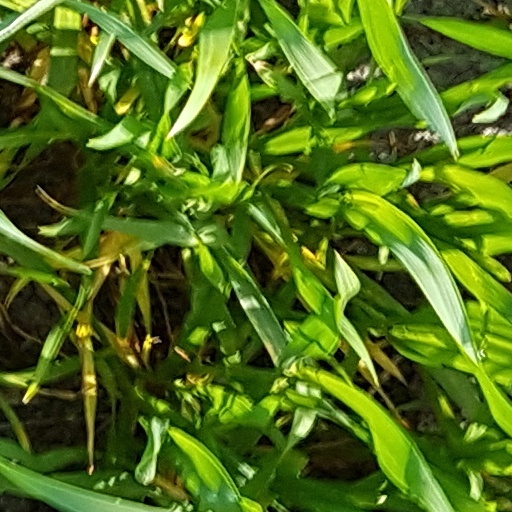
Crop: wheat